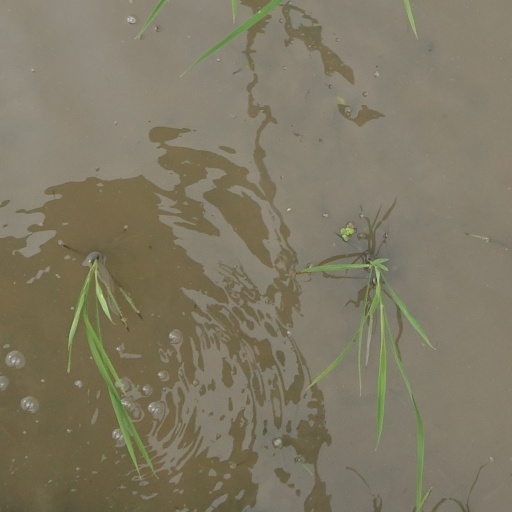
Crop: rice